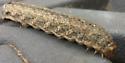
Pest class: cutworms